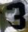
Number: 3